Hello Mister Zamindar

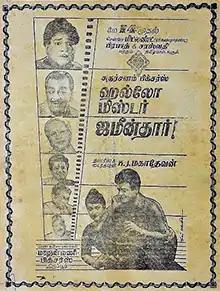
Theatrical release poster

Hello Mister Zamindar is a 1965 Indian Tamil-language romantic comedy film, directed and produced by K. J. Mahadevan under the banner of Sudharsanam Pictures. The dialogue was written by Ve. Lakshmanan and the story was written by Mahadevan respectively. The music was by Viswanathan–Ramamoorthy. It stars Gemini Ganesan and Savitri. The film was released on 14 May 1965.